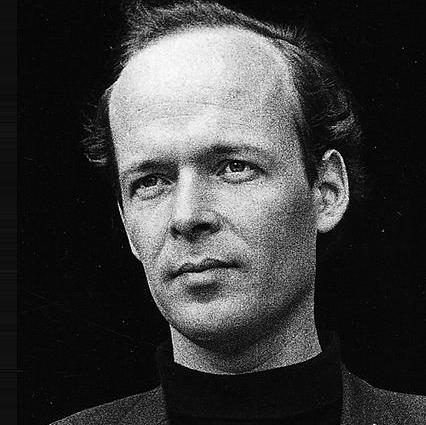
Age: 31